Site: brandenburg
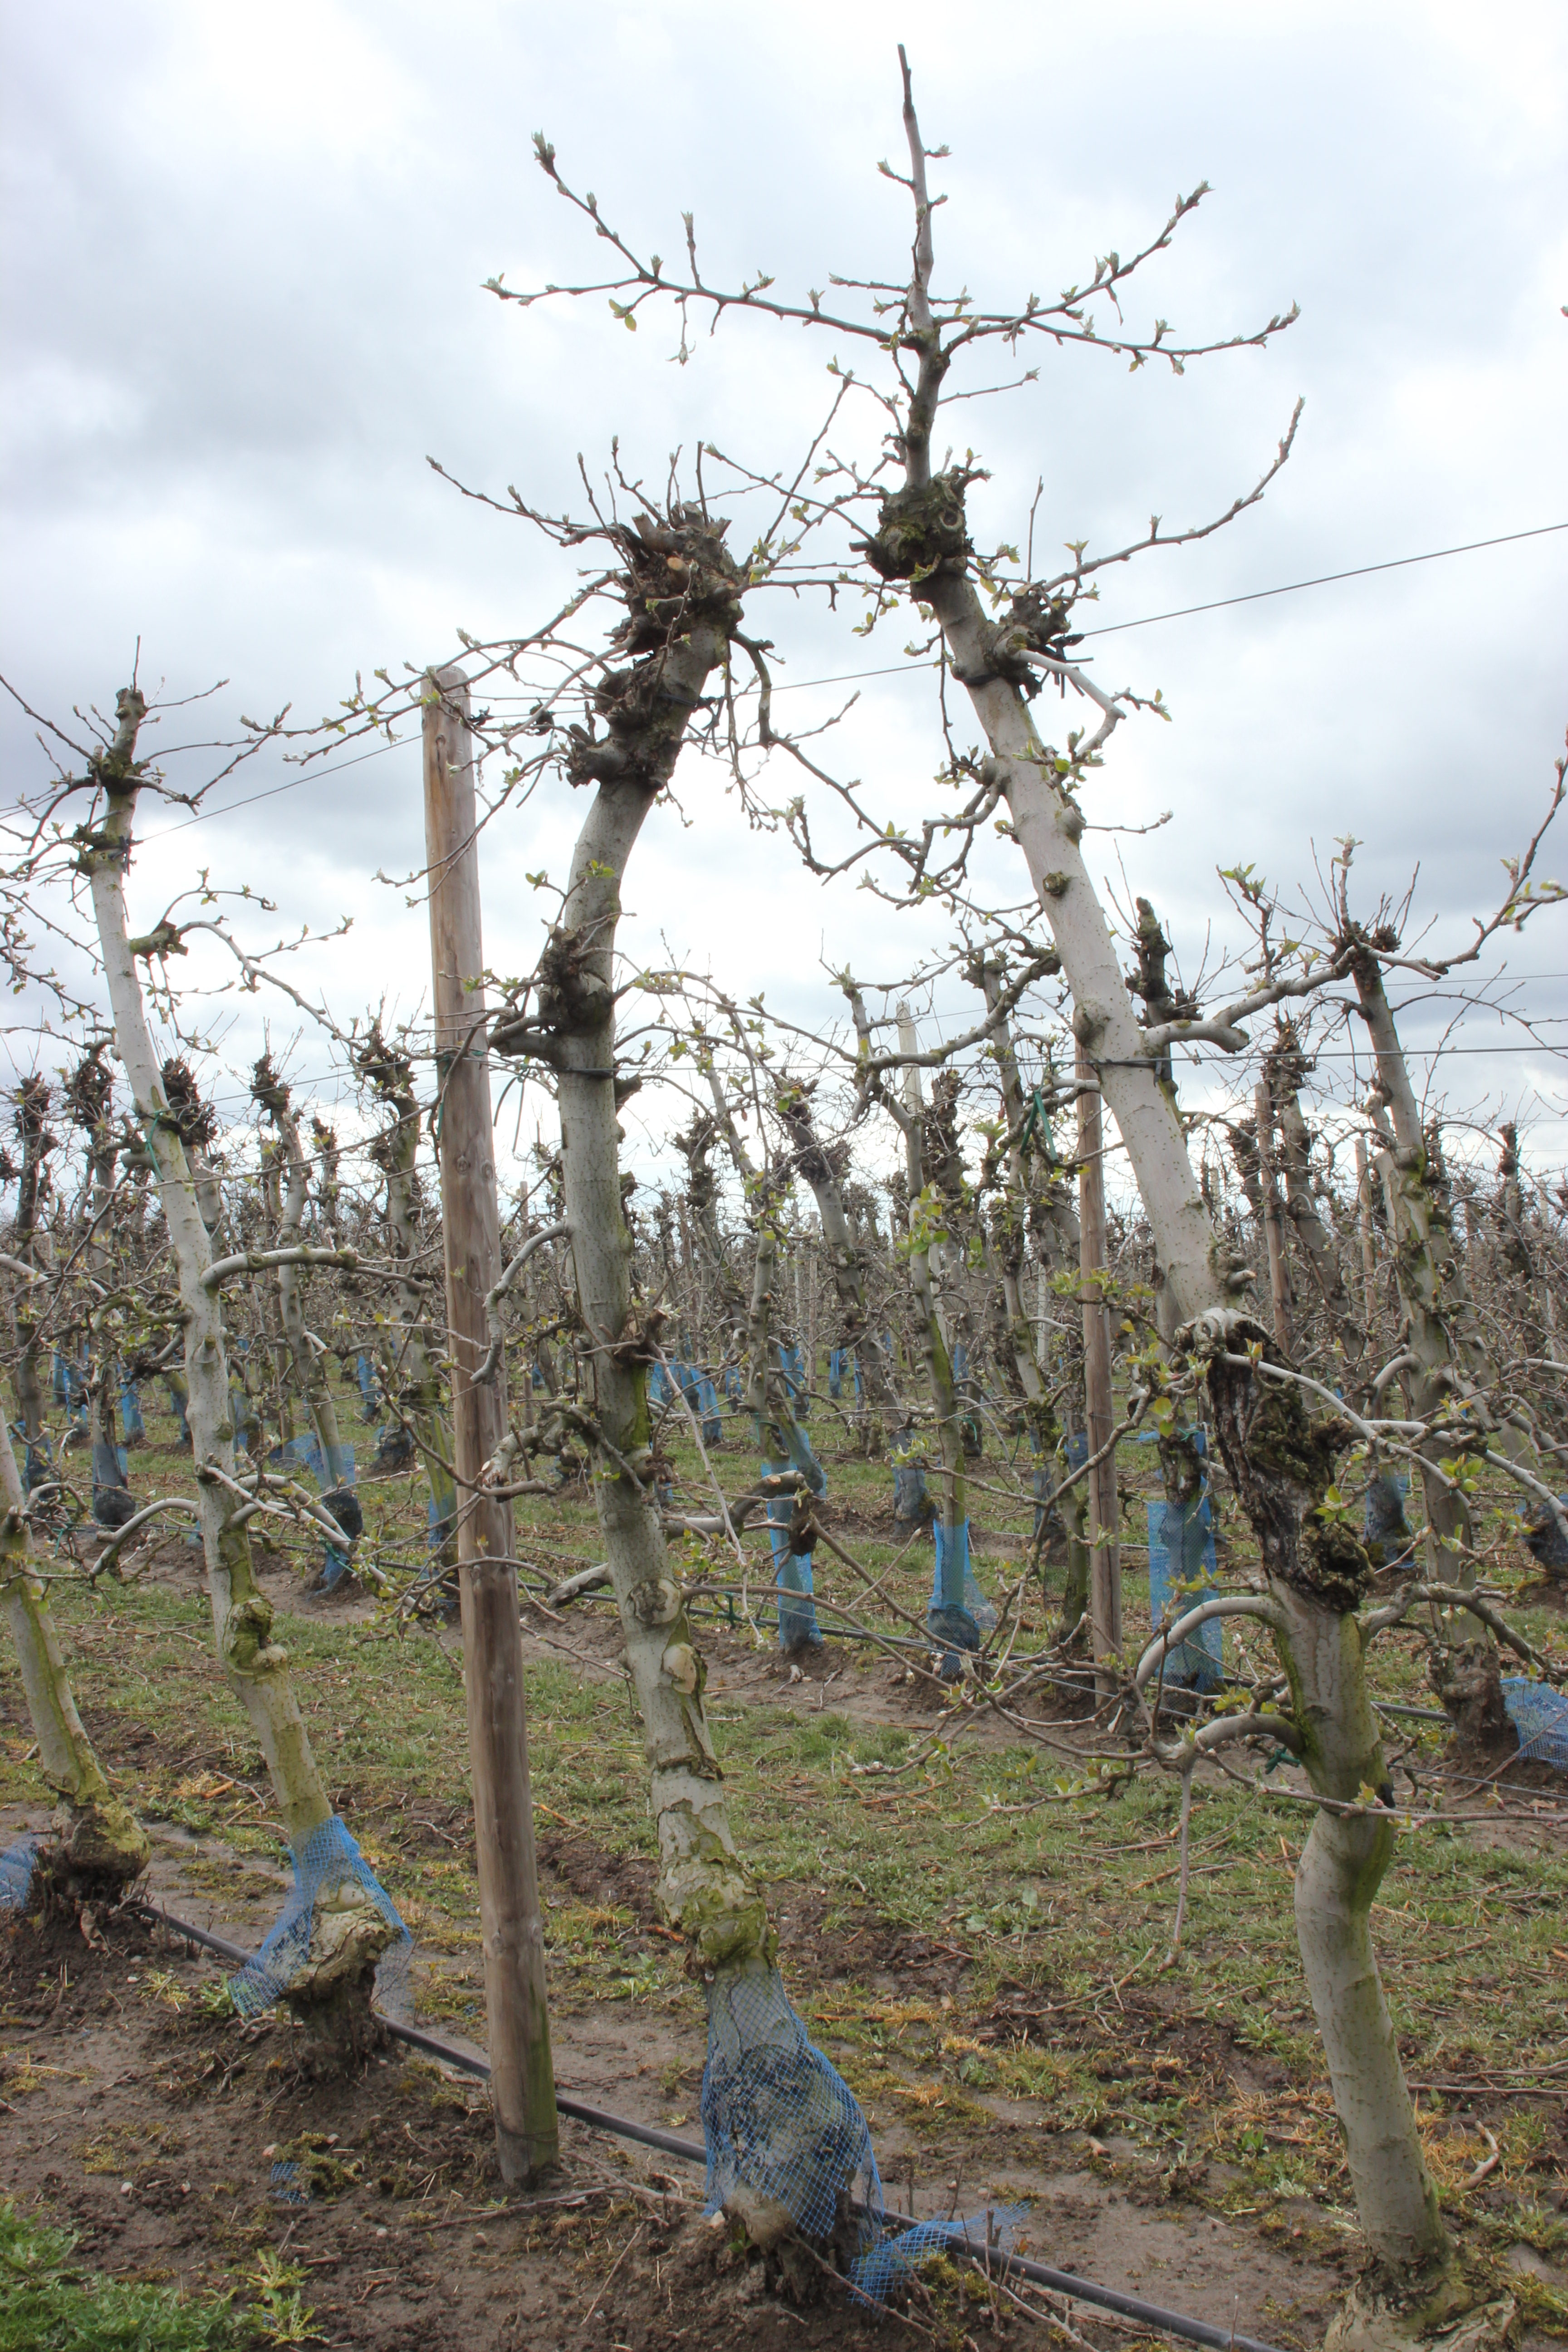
Growth stage (BBCH 55): Inflorescence emergence